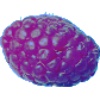
Label: Raspberry 1